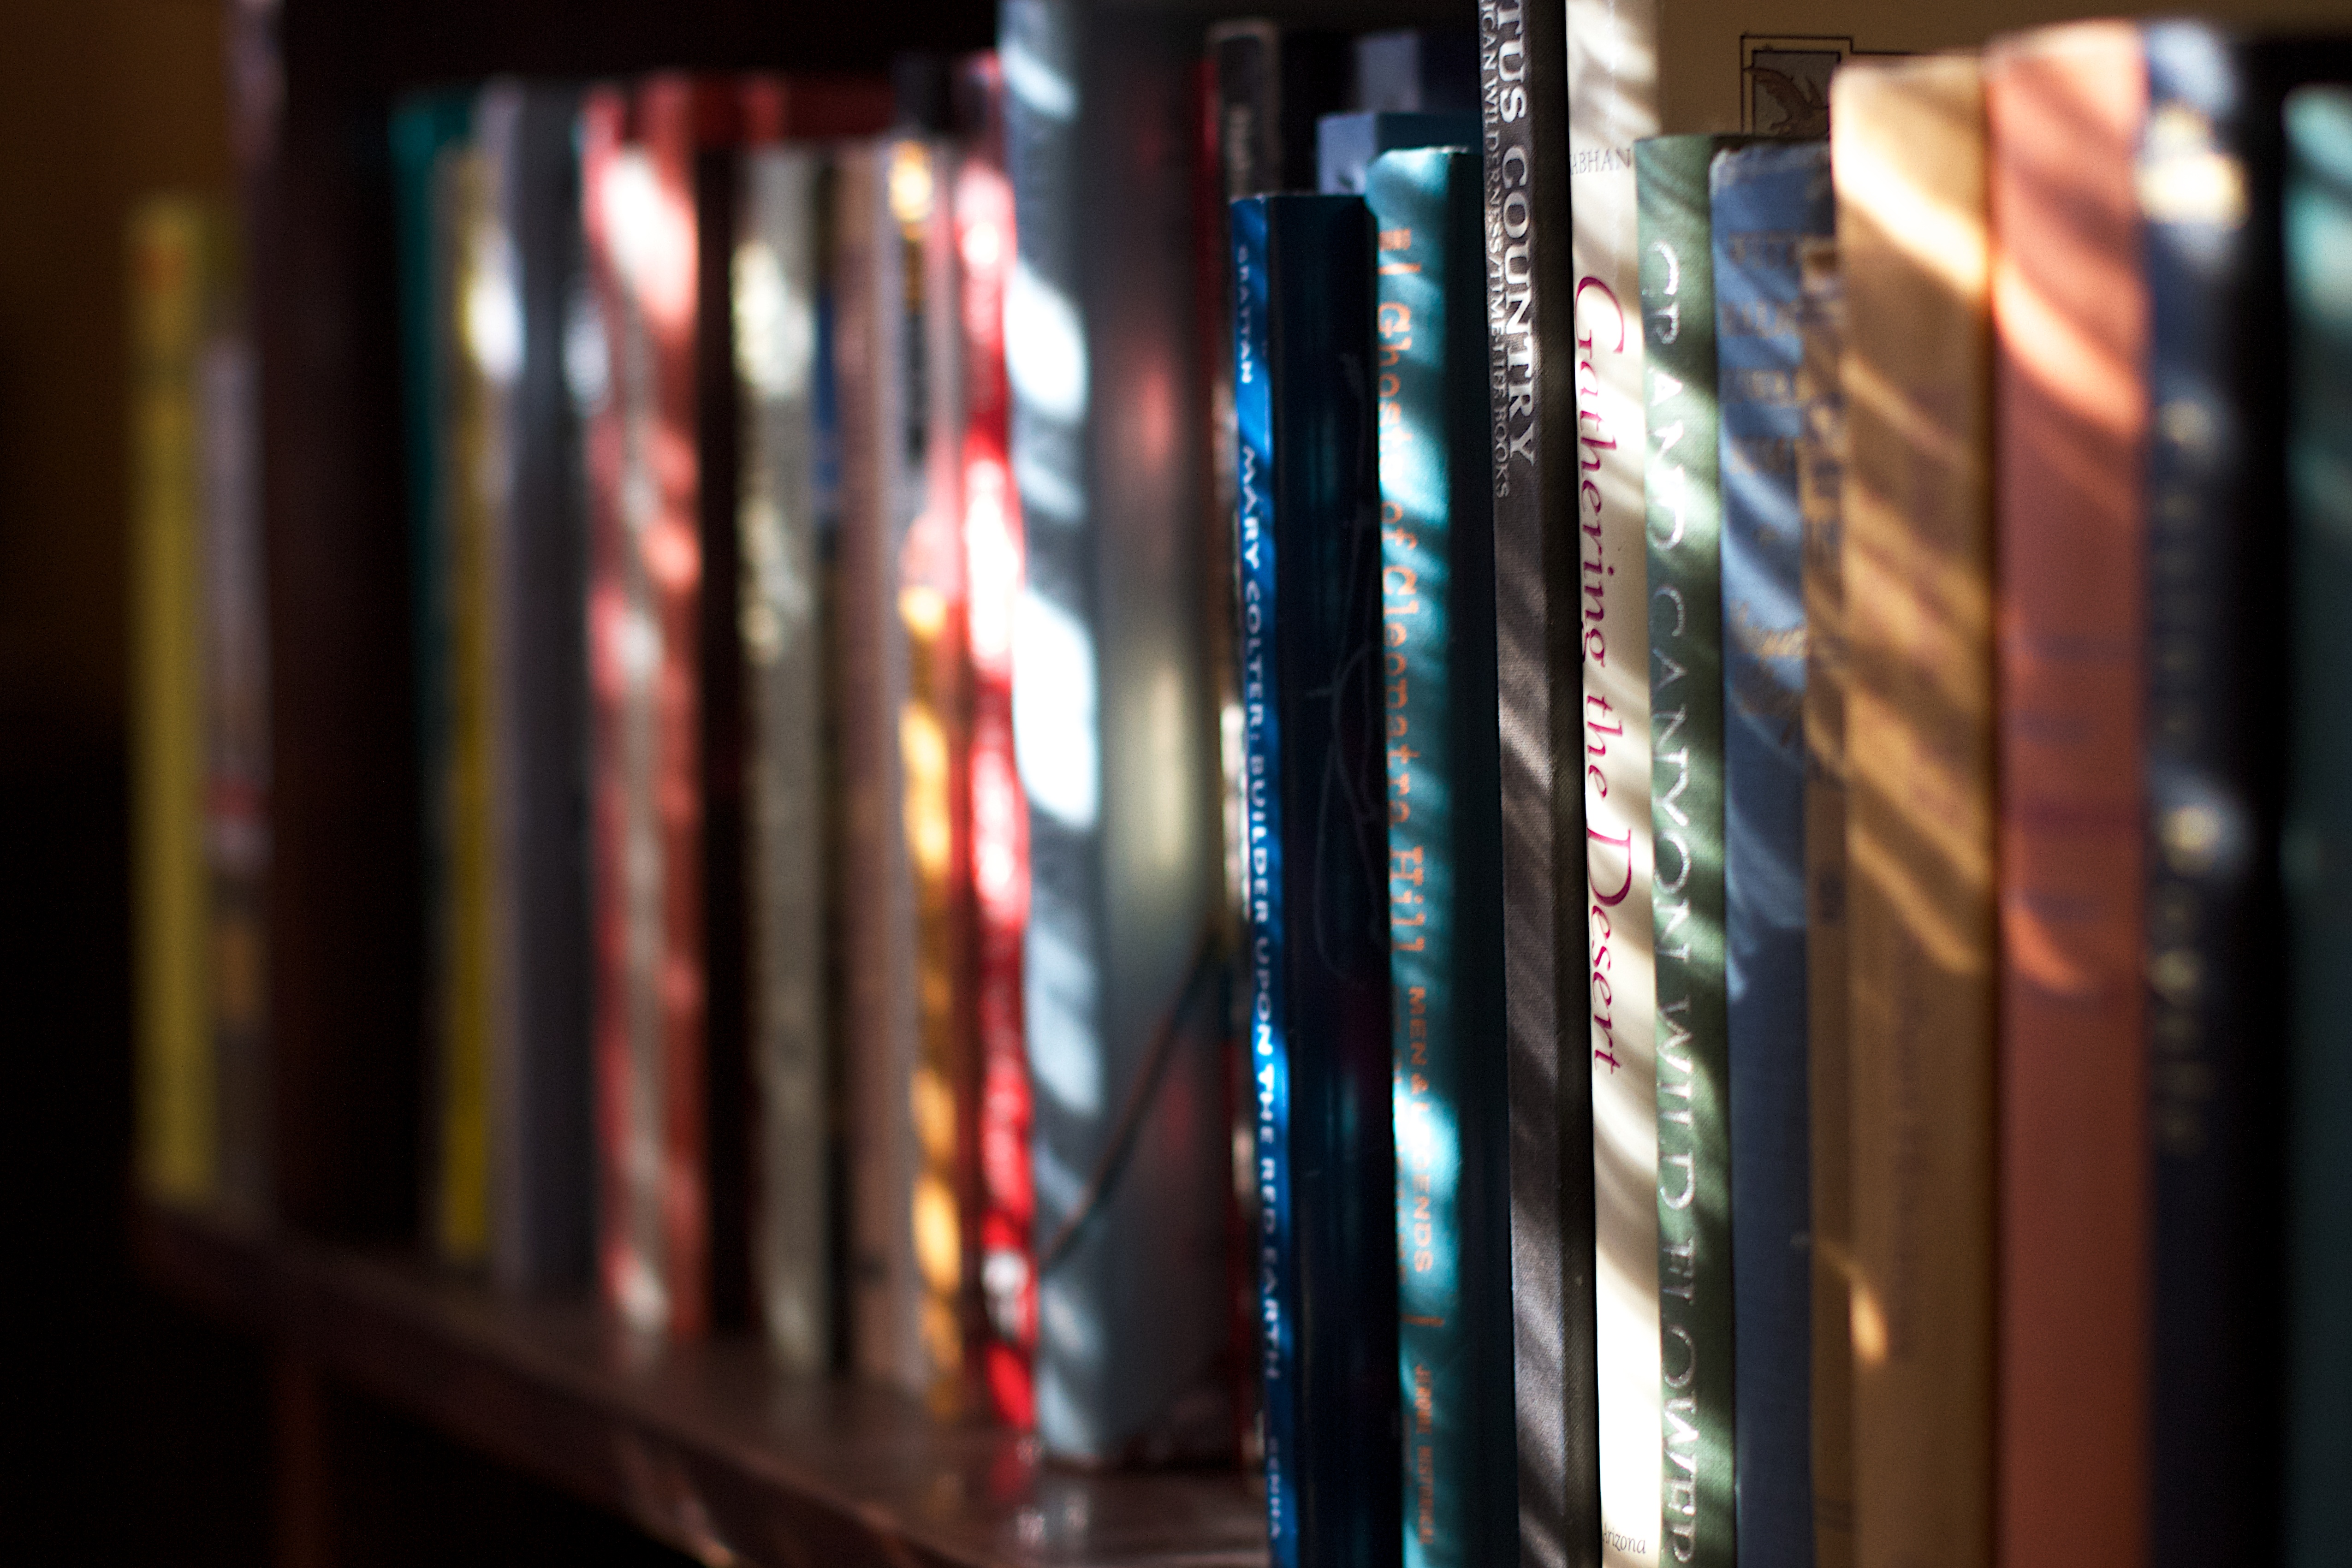
book, light, window, glass, color, interior design, books